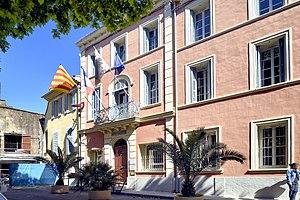
Garéoult est une commune française située dans le département du Var en région Provence-Alpes-Côte d'Azur. Elle fait partie de l'intercommunalité de la communauté d'agglomération de la Provence Verte. Les premiers habitants baptisèrent ce village « Gardia Altissima » ce qui signifie « la sentinelle la plus haute ».